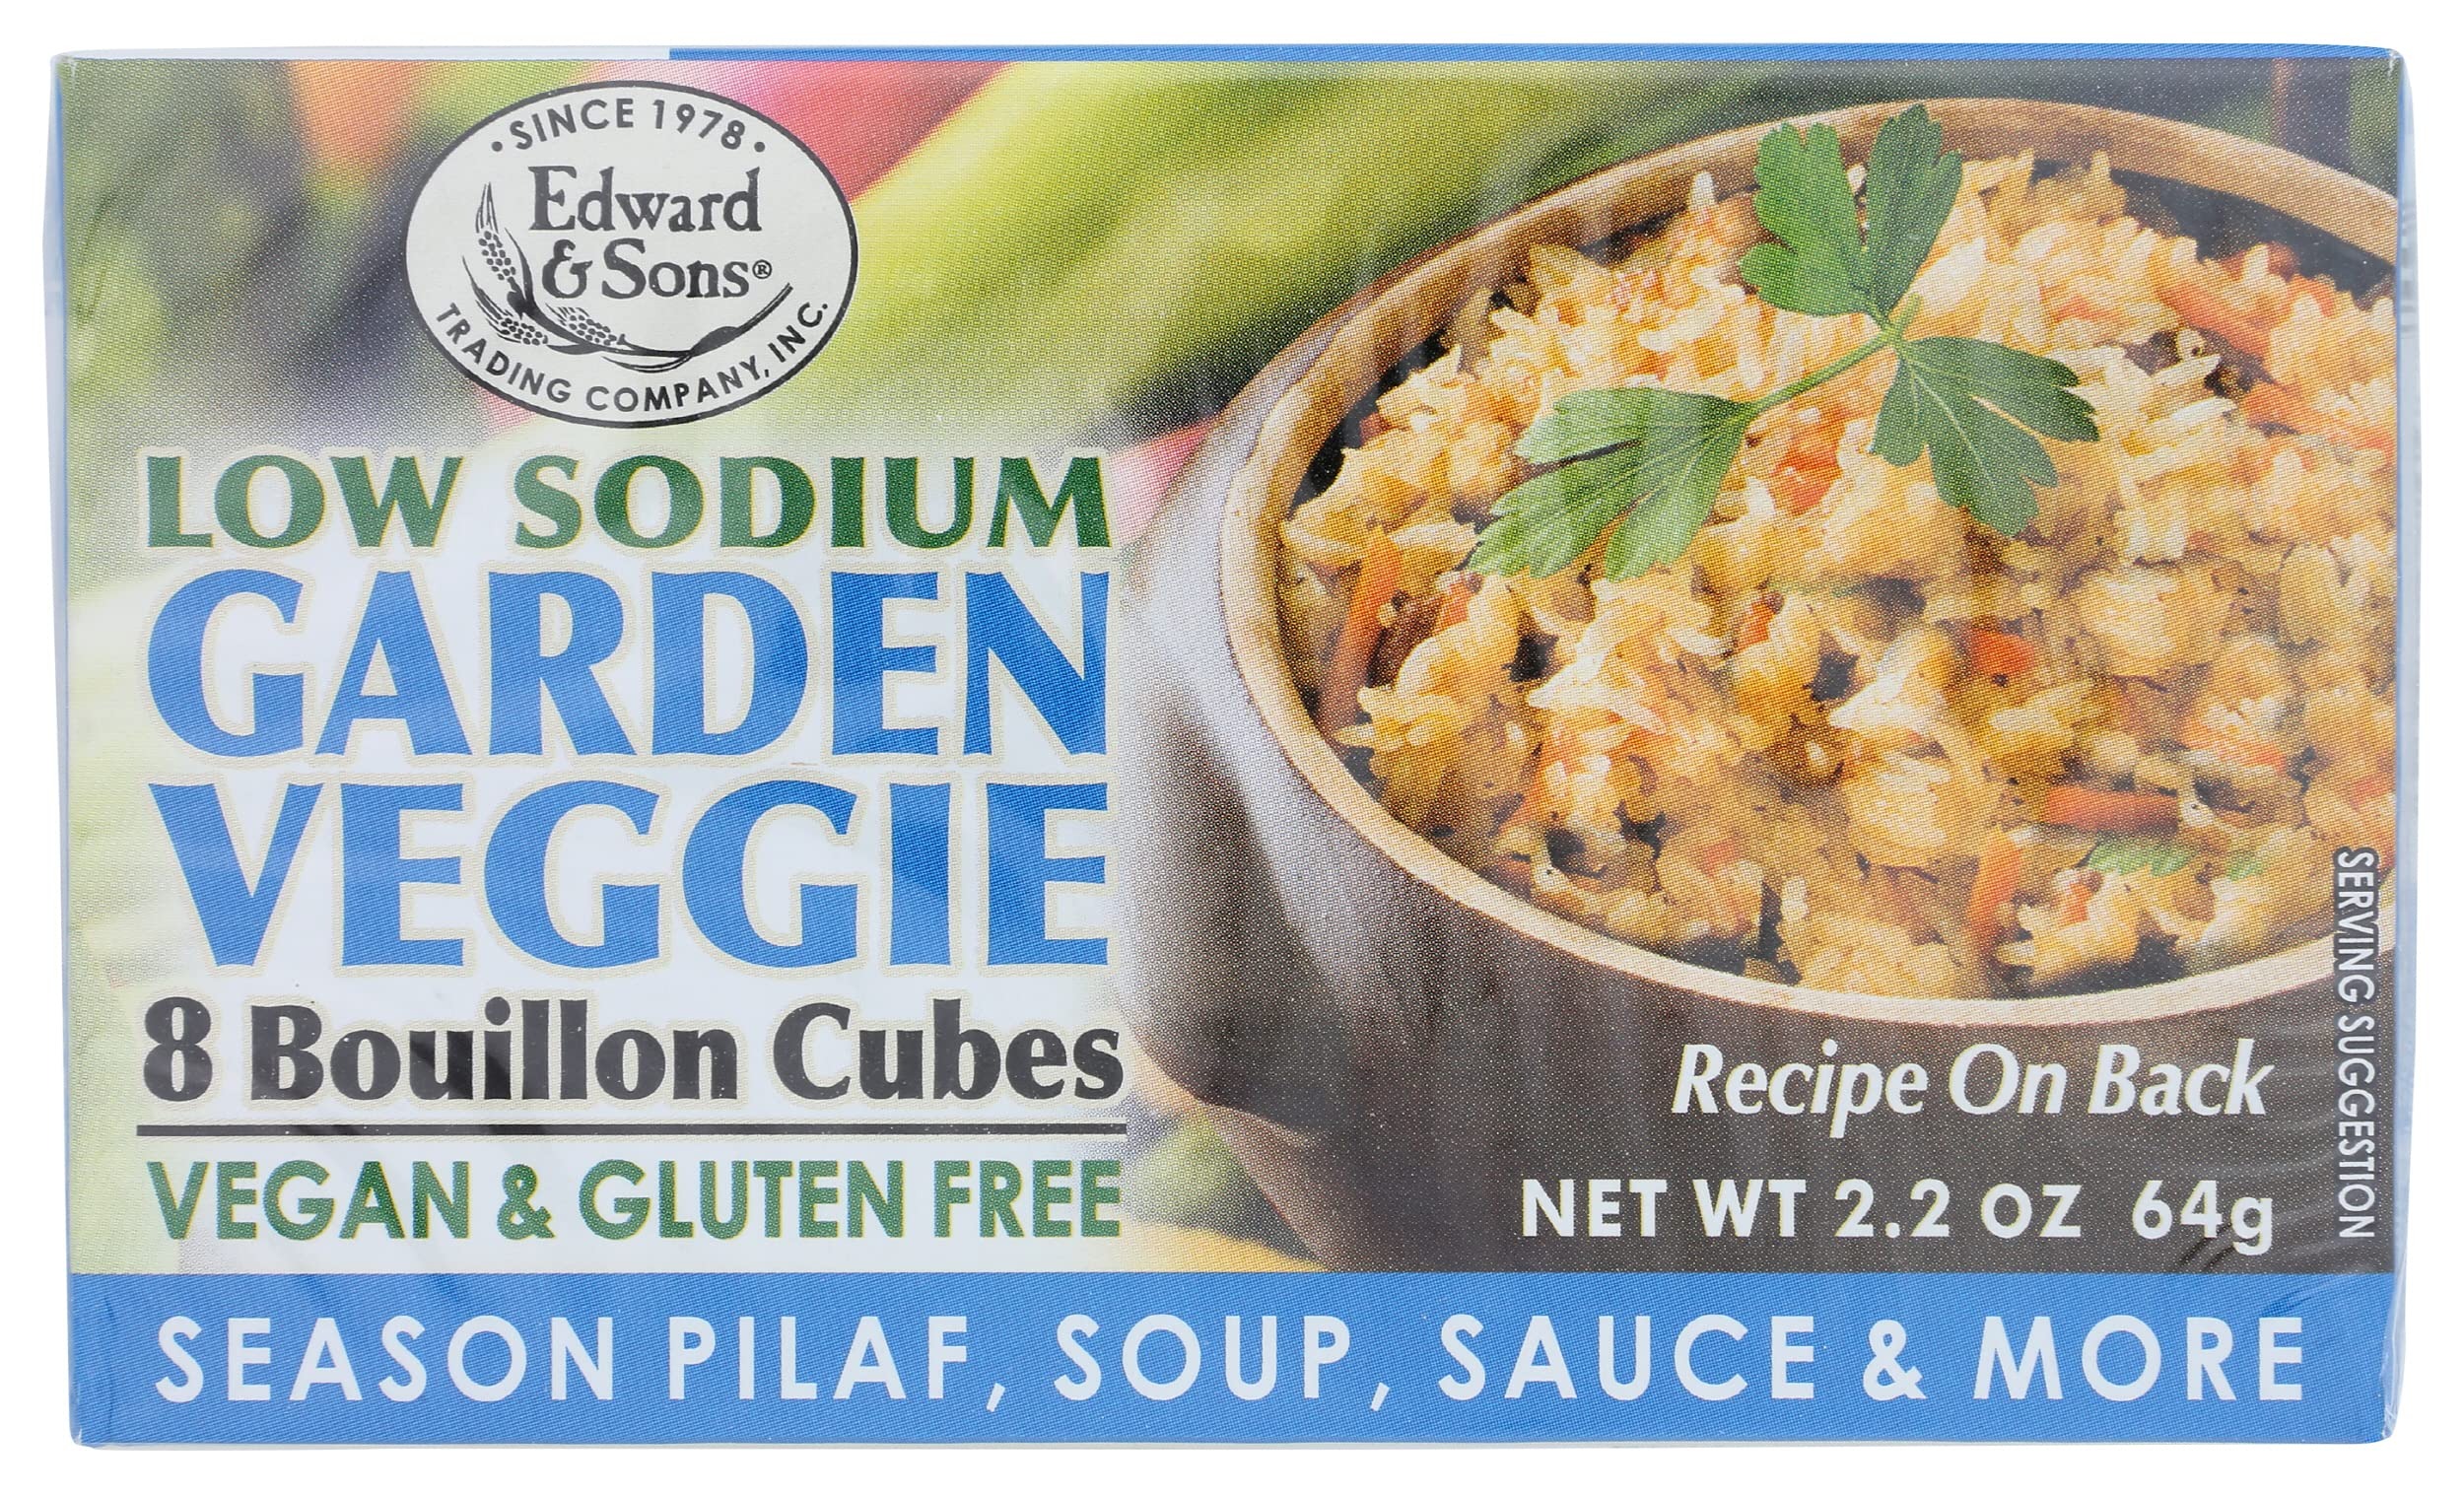
Item Name: Edward & Sons Garden Veggie Bouillon Cubes, Low Sodium, Gluten Free, 2.2 Ounce (Pack Of 12)
Bullet Point 1: Make Wholesome, Delicious Flavored Broth Or Add To Soups, Stews And Sauces As The Chef's Secret Seasoning.
Bullet Point 2: Our Cubes Are Made With Certified Sustainable Palm Oil To Protect Forests And Wildlife.
Bullet Point 3: Edward & Sons Low Sodium Garden Veggie Cubes Make Wholesome, Satisfying Broth In Seconds.
Bullet Point 4: Just Add Hot Water. Their Rich, Full-Bodied Flavor Enhances.
Value: 26.4
Unit: Ounce

Price: 48.99